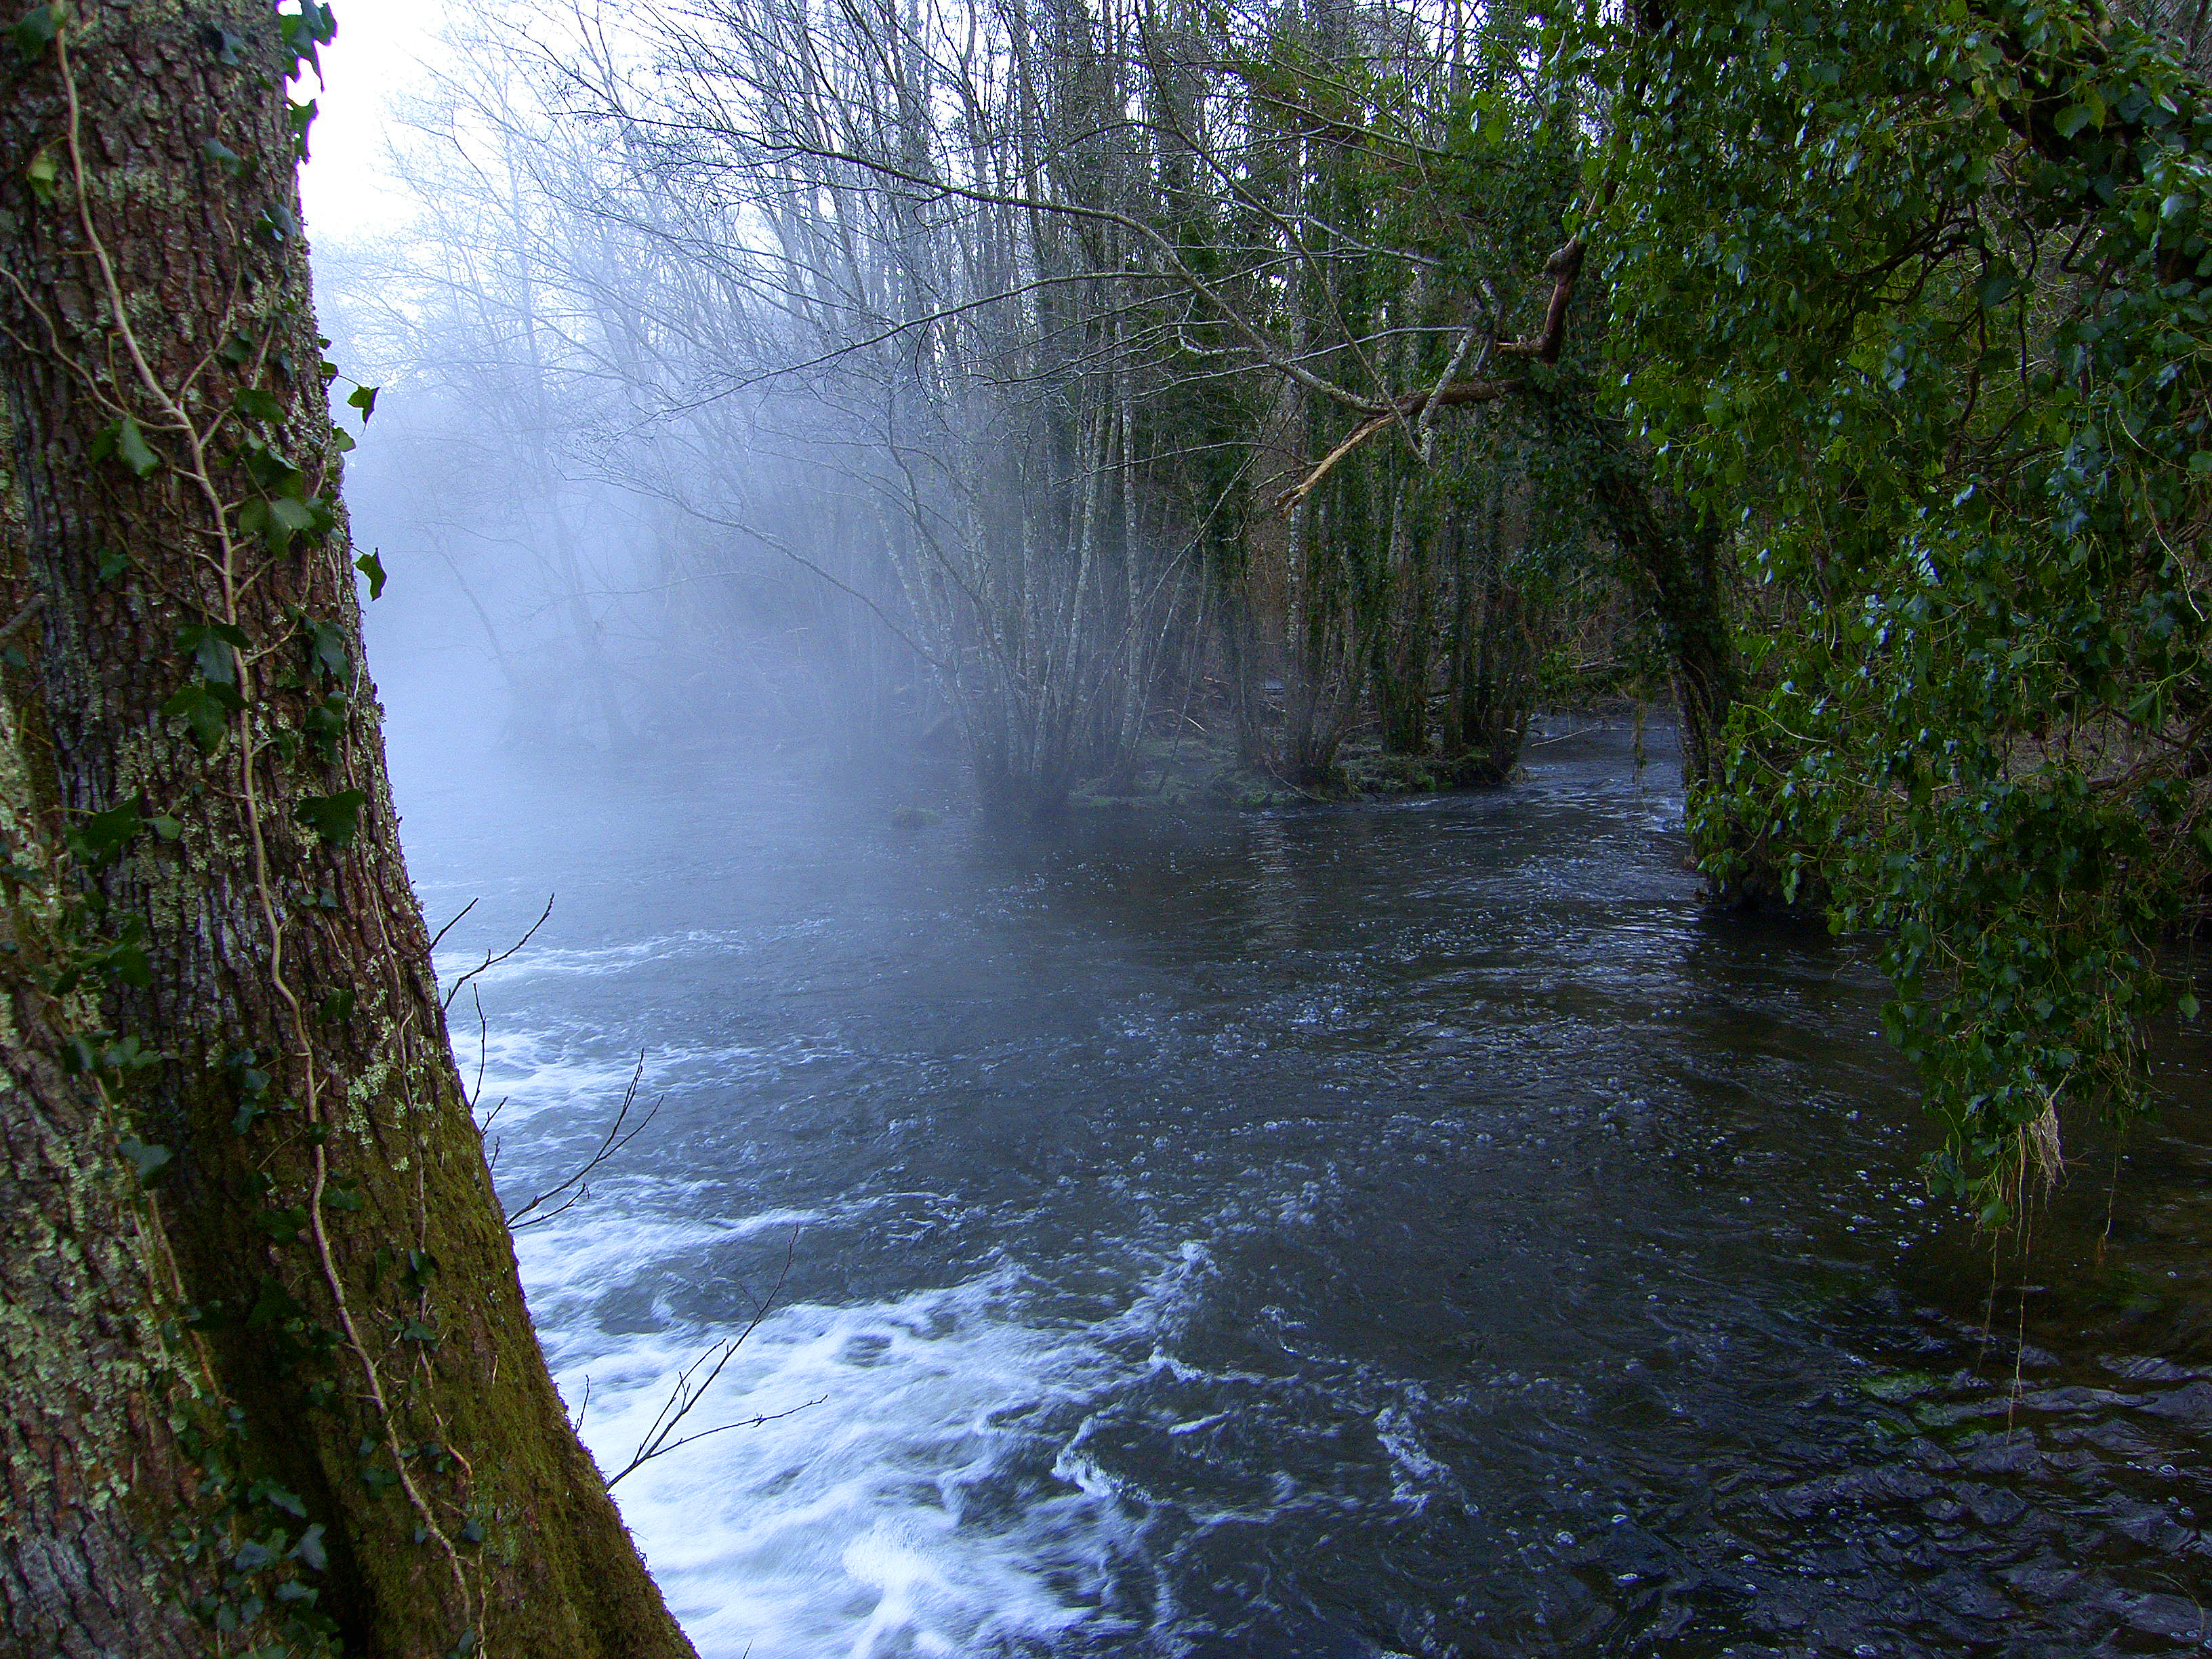
tree, water, nature, forest, waterfall, creek, wilderness, leaf, river, stream, reflection, autumn, rapid, waterway, body of water, woodland, habitat, water feature, watercourse, ggl1, landform, natural environment, geographical feature, atmospheric phenomenon